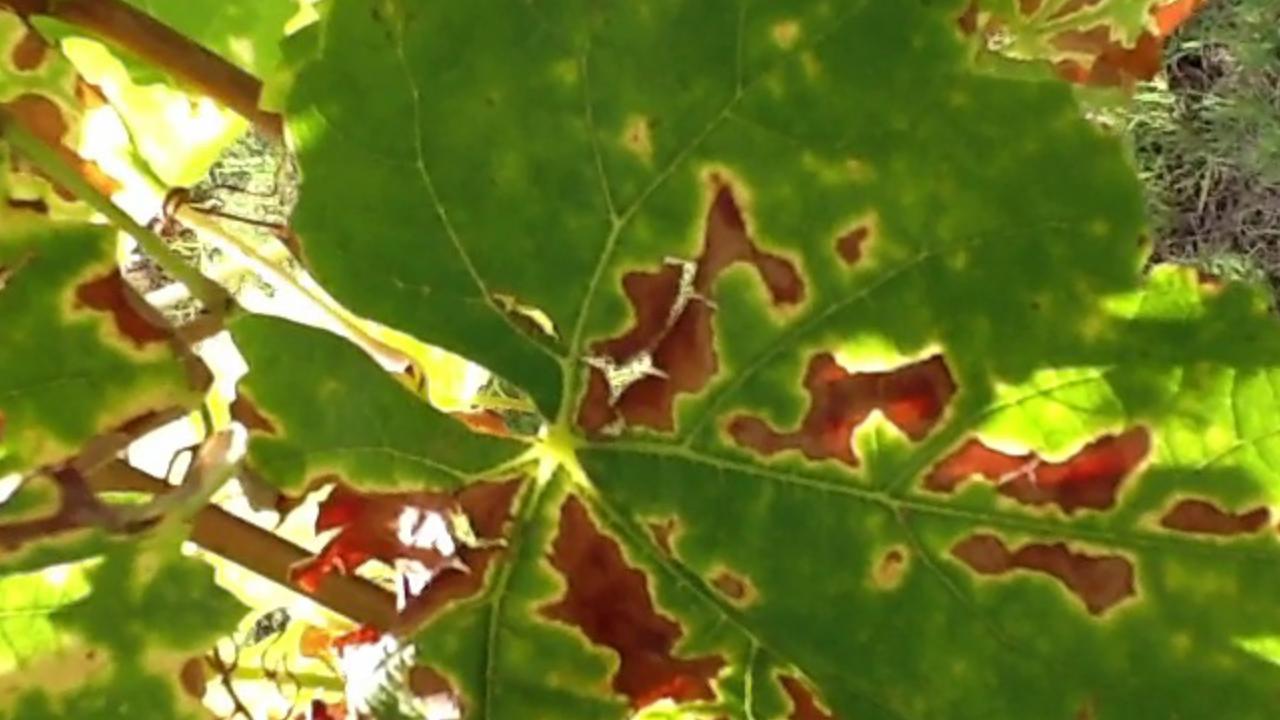
Label: esca